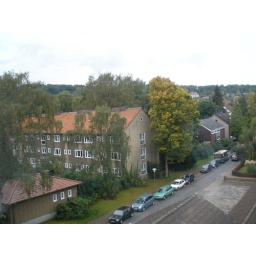
View from kitchen window of my flat in Bielefeld, Germany